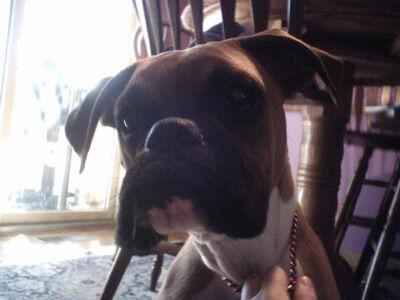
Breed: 225-n000082-boxer